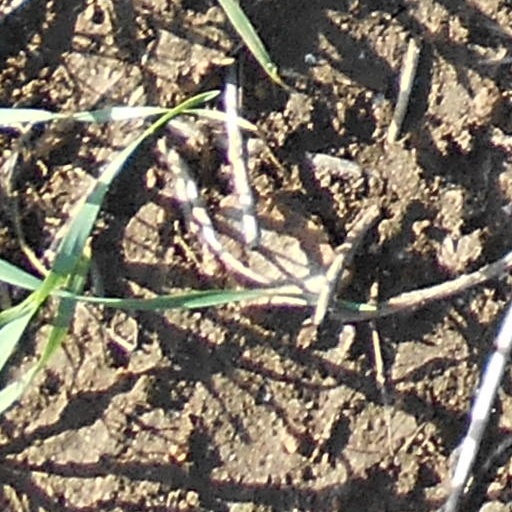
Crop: wheat